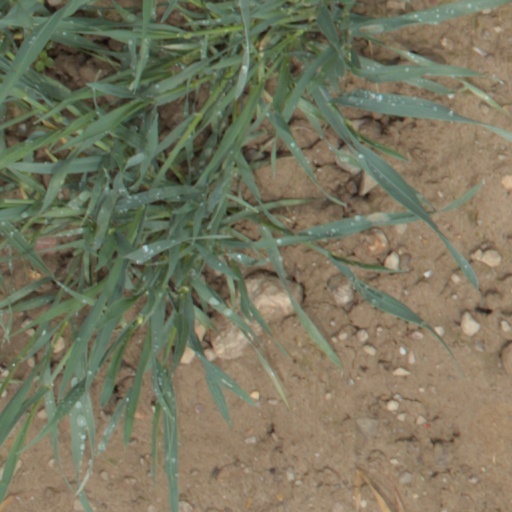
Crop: wheat